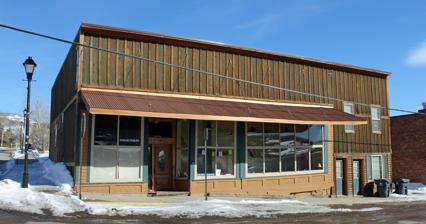
Building: Bell Mercantile
Country: United States of America
Year built: 1910
United States historic place Bell Mercantile U.S. National Register of Historic Places Store in 2011 Location 101-111 Moffat Ave., Oak Creek, Colorado Coordinates 40°16′32″N 106°57′22″W / 40.27556°N 106.95611°W / 40.27556; -106.95611 Area 0.1 acres (0.040 ha) Built 1910 Built by Bell, Samuel; Bell, Edward Architectural style Late 19th and Early 20th Century American Movements NRHP reference No. 90000871 Added to NRHP June 7, 1990 The Bell Mercantile , a two-story store building at 101-111 Moffat Avenue in Oak Creek, Colorado , was built in 1910 by Samuel and Edward Bell on their ranch property.  It served as a company store to a "vast number of coal miners" in the area, as coal mines paid employees through the store.  The store subtracted charges for store purchases before paying balances of paychecks to the workers. It included a bank and later served as a doctor's office. It was listed on the National Register of Historic Places in 1990. It is a wood-frame building with a flat roof, and it is clad in original shiplap siding.  It was deemed significant as a mostly "unaltered example of the vernacular commercial buildings which were once prevalent in Colorado's mountain communities", which were built in the early 1900s.  It was also deemed significant for its association with the "history of commerce in Oak Creek".  It was one of just three businesses in Bell Town, which was incorporated in 1907 as Oak Creek. References